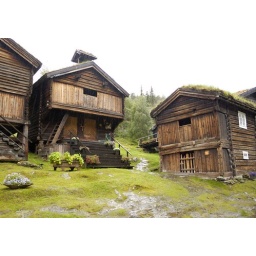
We stayed in the building on the right, on the first floor. The door was about 4 ft high.